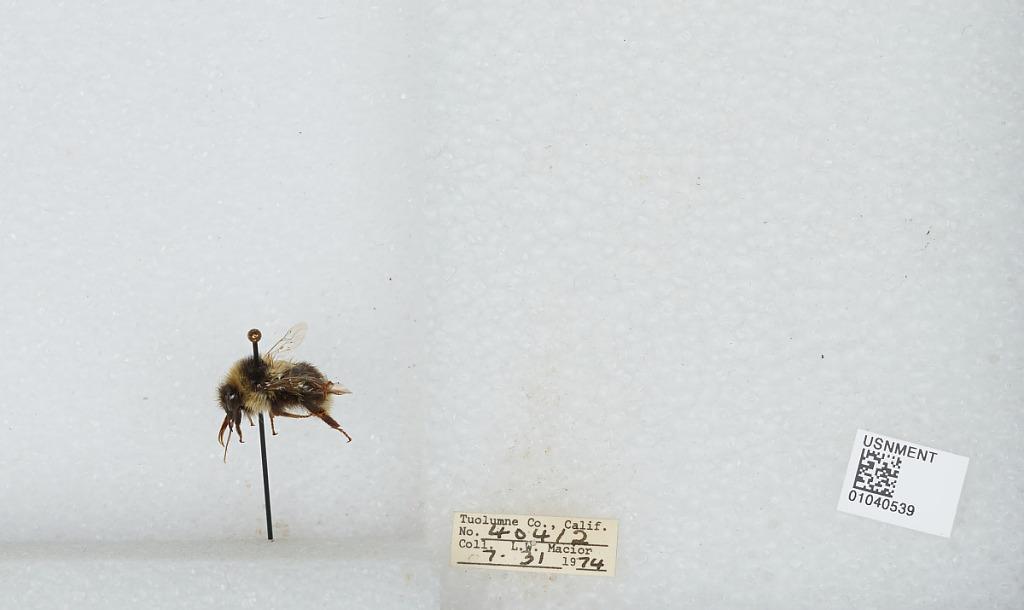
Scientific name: Bombus (Cullumanobombus) rufocinctus Cresson
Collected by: L. Macior
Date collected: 1974-7-31
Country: United States
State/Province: California
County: Tuolumne
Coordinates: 38.02, -119.93